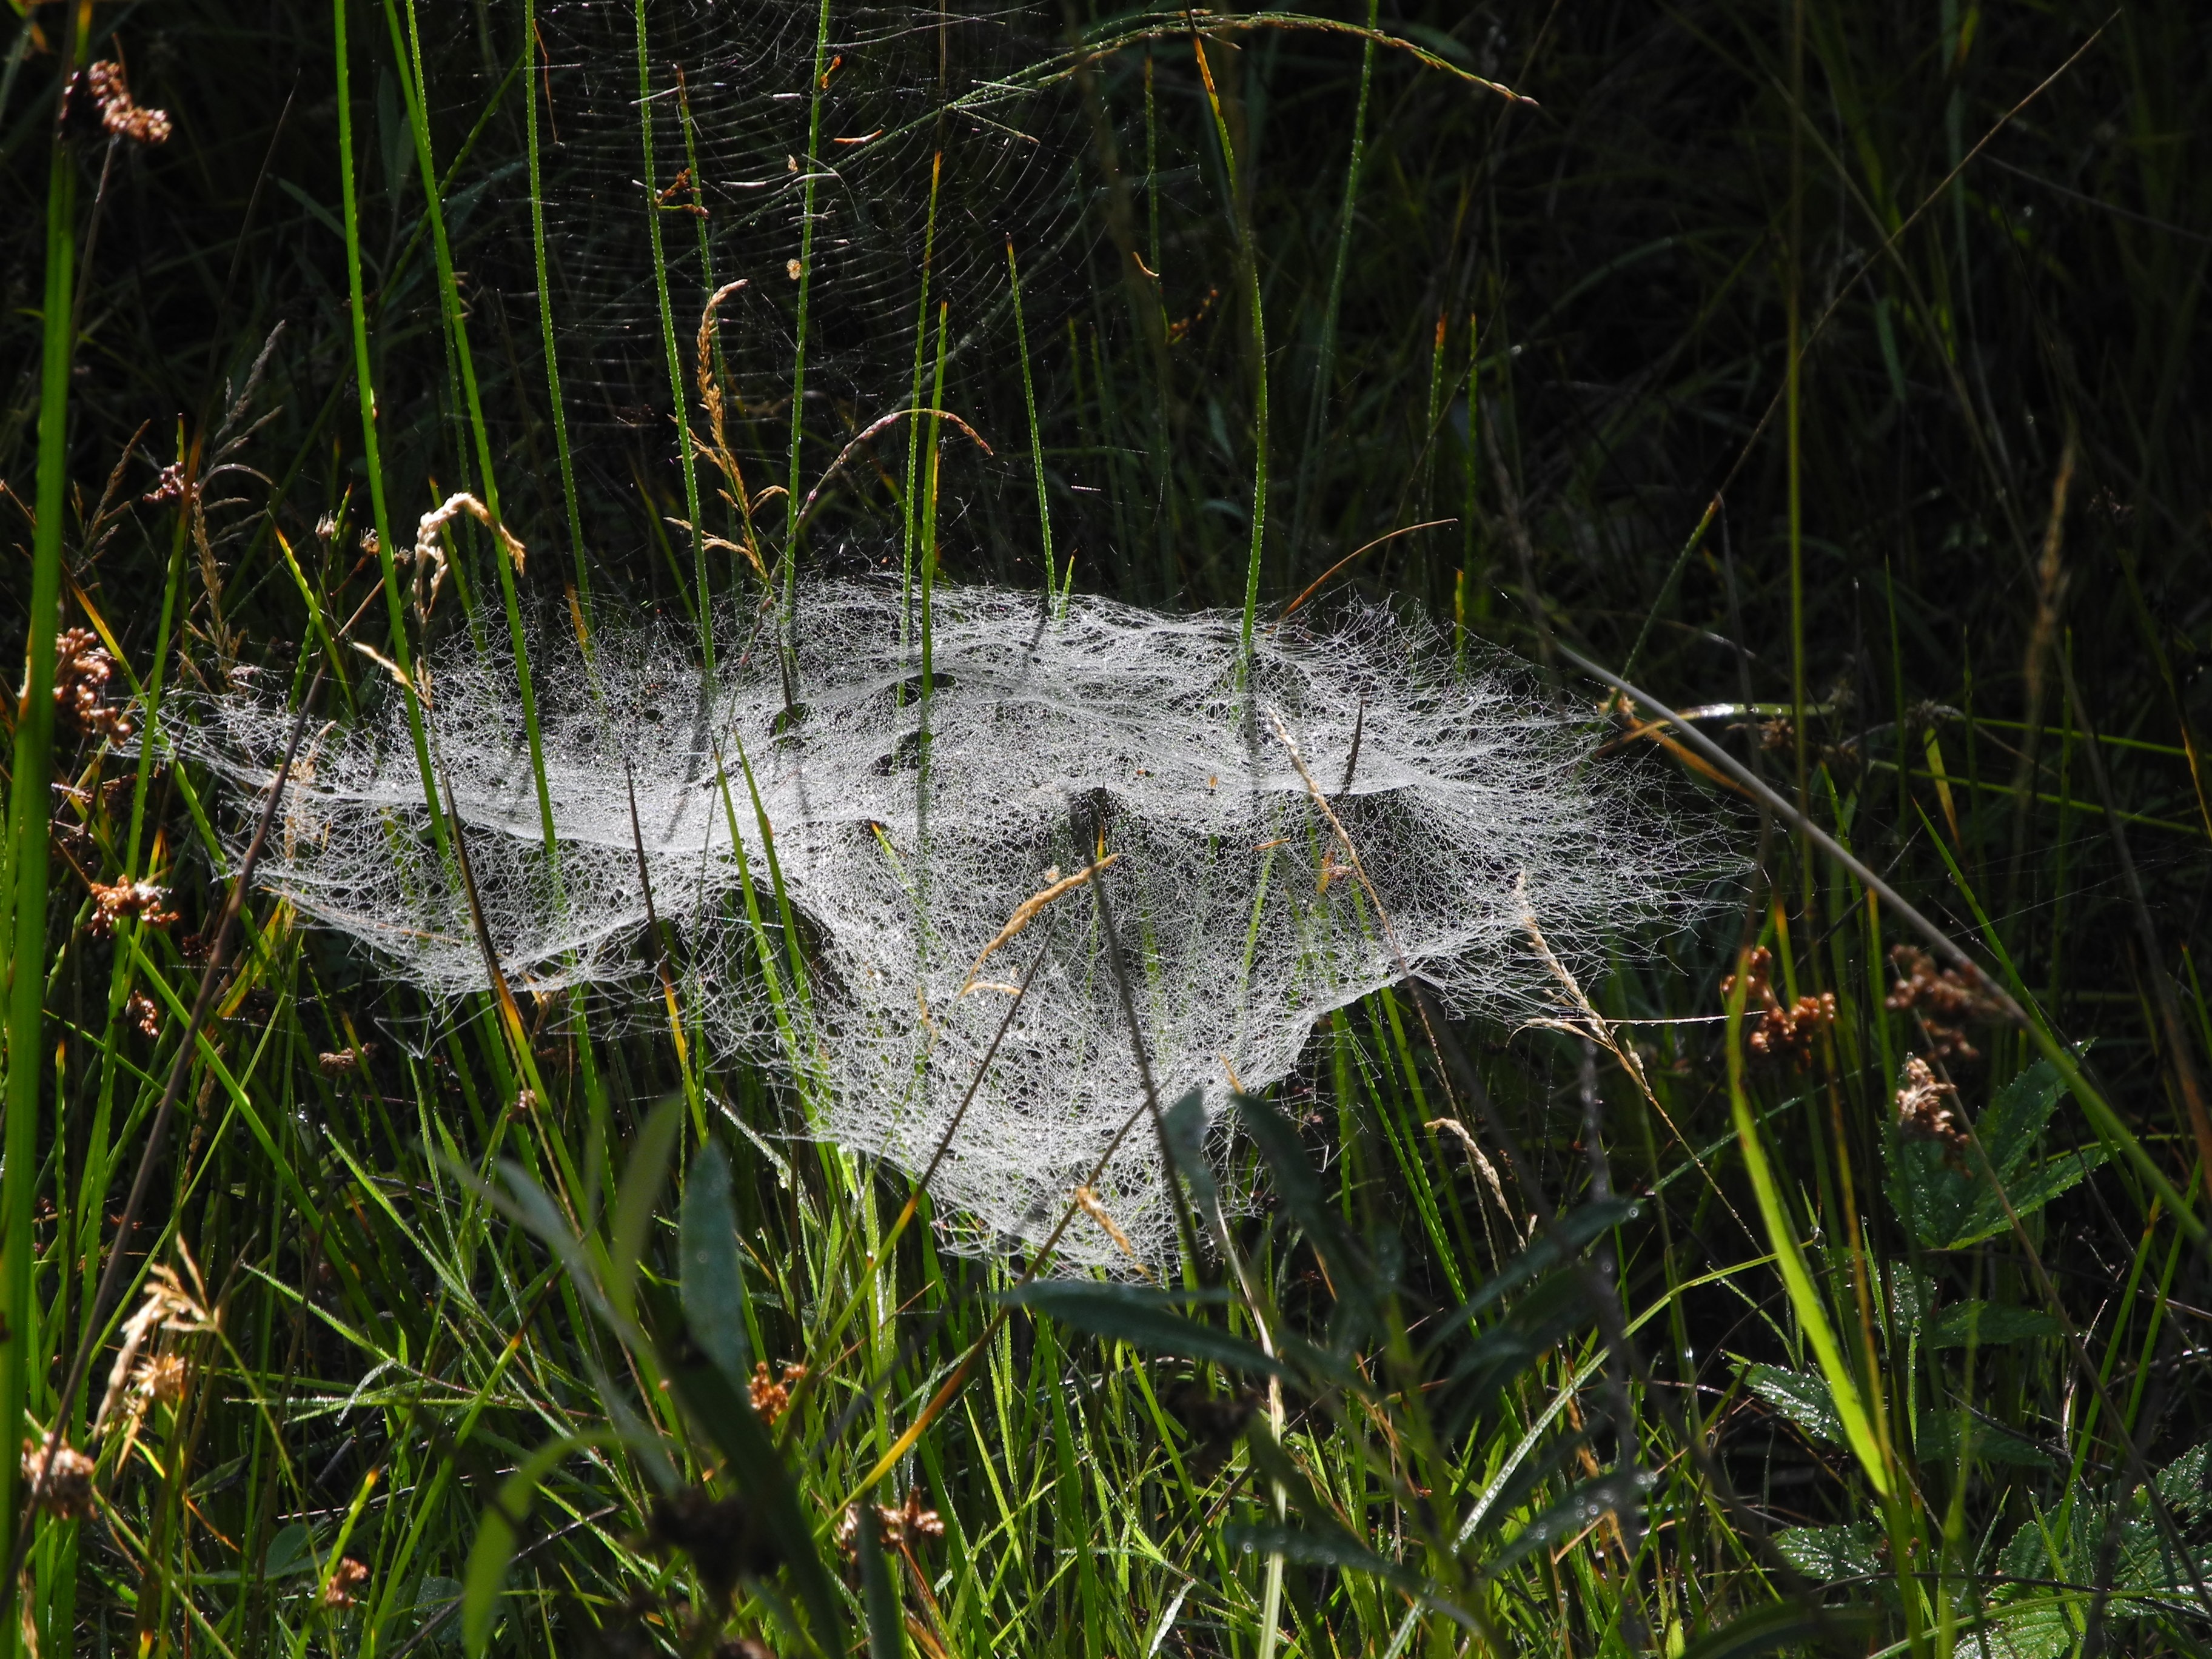
tree, nature, forest, grass, swamp, dew, lawn, meadow, leaf, summer, wildlife, green, jungle, botany, flora, fauna, invertebrate, spider web, wetland, woodland, habitat, moist, network, spider webs, morgentau, natural environment, grass family